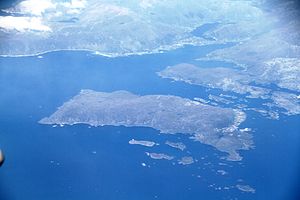
Frøya (Bremanger)
Luftfoto af Frøys set fra sydvest med Bremangerlandet  i baggrunden
Frøya er en ø i Bremanger kommune i Vestland fylke i Norge.